Tallinna Linnatranspordi AS

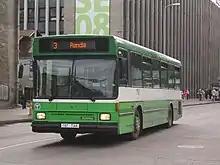
Scania L94UB in Tallinn in July 2008

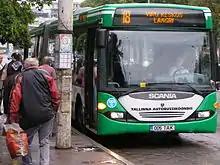
Scania CL94UA in Tallinn in August 2006

TAK was founded in 1945 as a state-owned company, under which status it operated until 1993, when it was reorganised as a public limited company owned by the City of Tallinn. Currently, the company is divided into seven operating divisions.